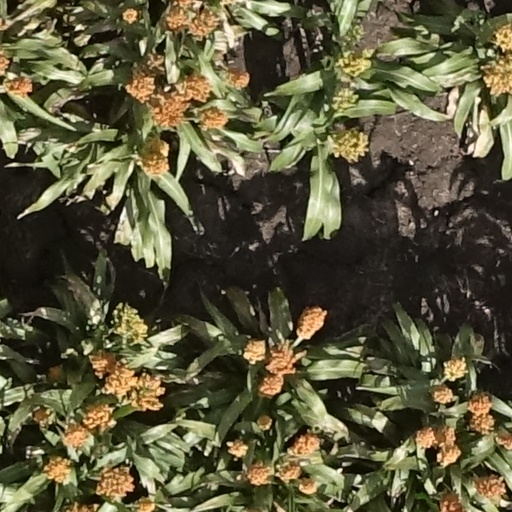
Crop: sorghum